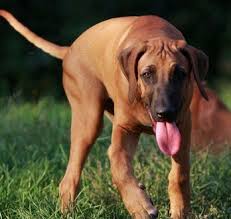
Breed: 230-n000080-Rhodesian_ridgeback